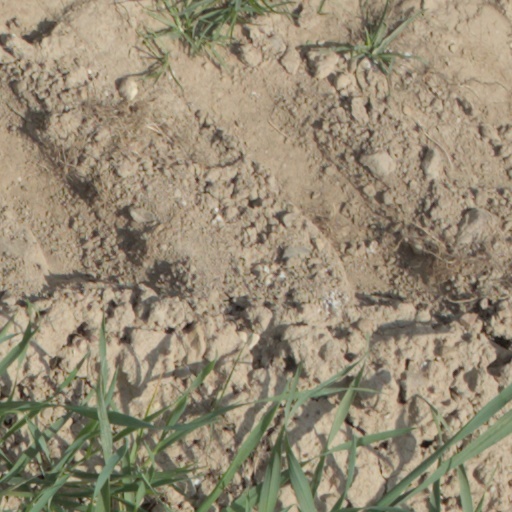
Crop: wheat